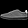
Label: Sneaker